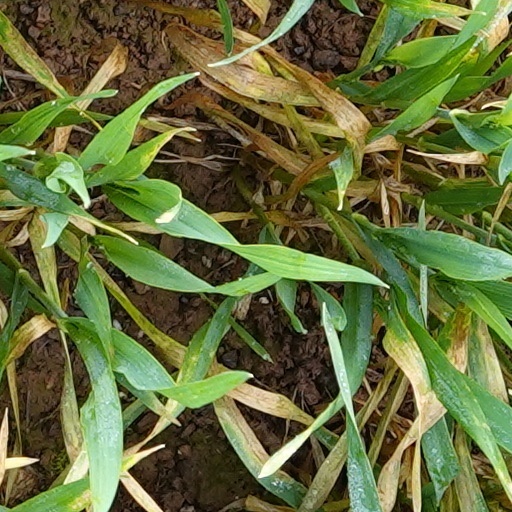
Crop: wheat